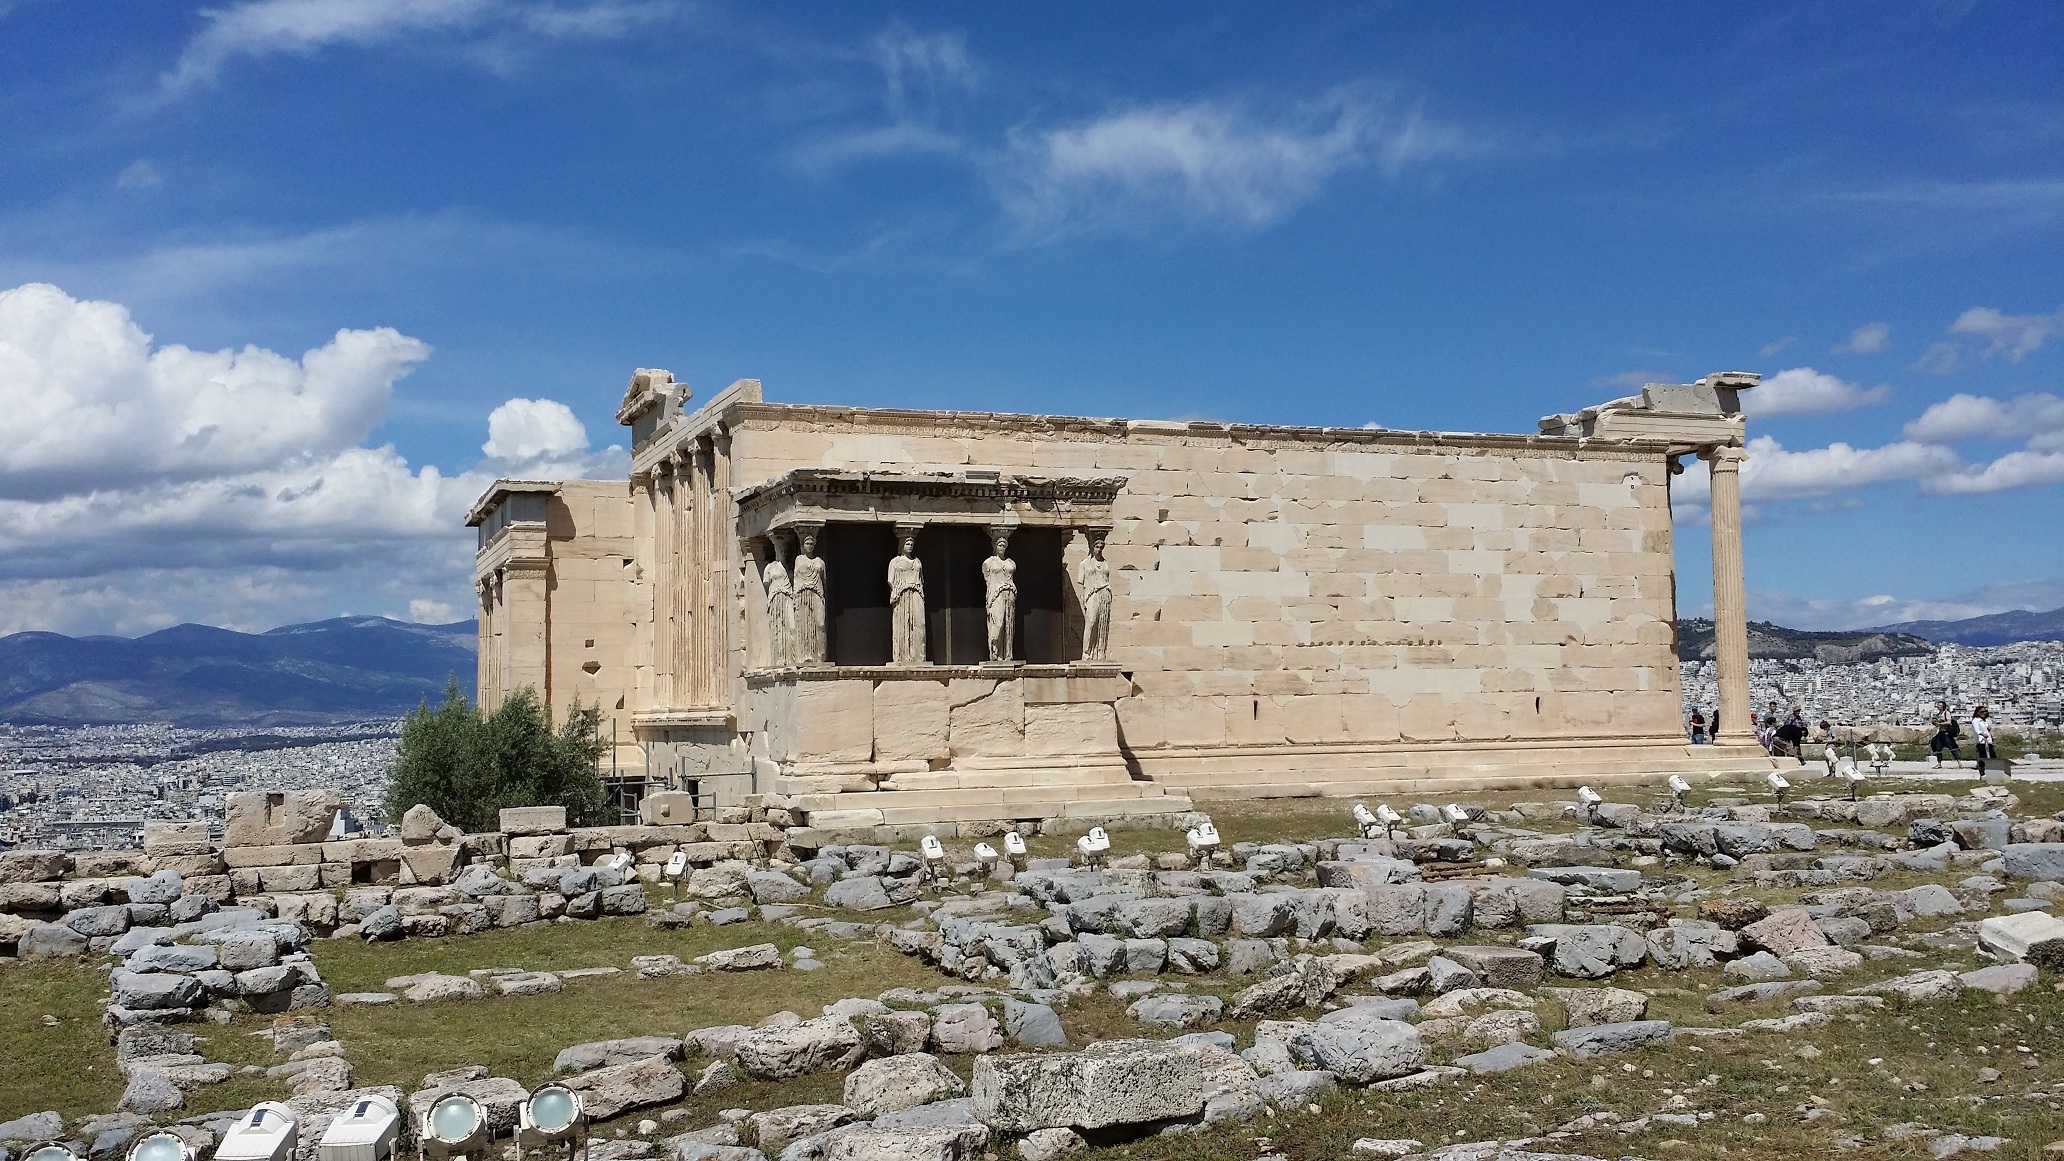
sea, coast, town, building, vacation, village, fortification, tourism, place of worship, ruins, monastery, athens, acropolis, ancient history, erechtheion